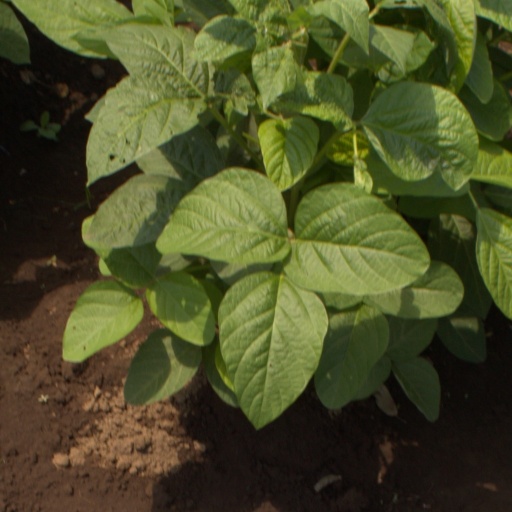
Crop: soybean